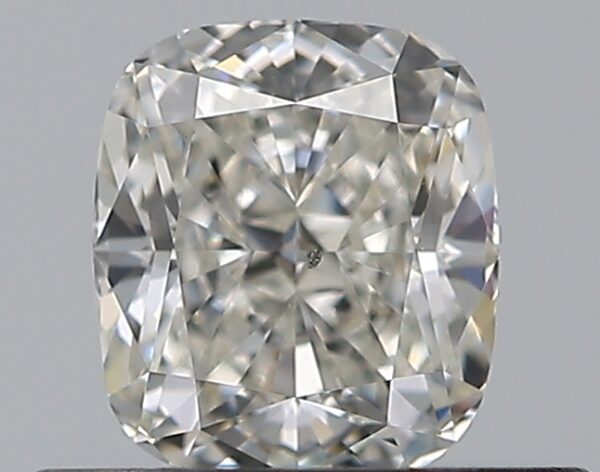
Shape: cushion
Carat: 0.51
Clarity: SI1
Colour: I
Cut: EX
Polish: EX
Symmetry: EX
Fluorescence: N
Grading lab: GIA
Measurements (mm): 4.85 x 4.27 x 2.91